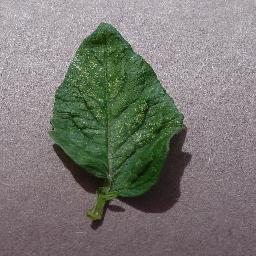
Label: Tomato___Spider_mites Two-spotted_spider_mite